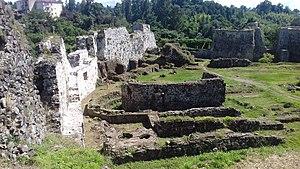
Pétra est une ancienne cité fortifiée située sur la côte orientale de la mer Noire, dans l'antique Lazique, occupée aujourd'hui par la Géorgie. Au VIᵉ siècle, elle joue un rôle important dans les guerres menées par Justinien contre les Sassanides. Elle sert d'avant-poste aux Byzantins dans le Caucase et est le théâtre d'intenses combats à l'occasion de la guerre lazique entre les deux Empires. La plupart des historiens identifient Pétra avec des vestiges de l'Antiquité tardive découverts dans le village de Tsikhisdziri, en Adjarie, dans le sud-ouest de la Géorgie.